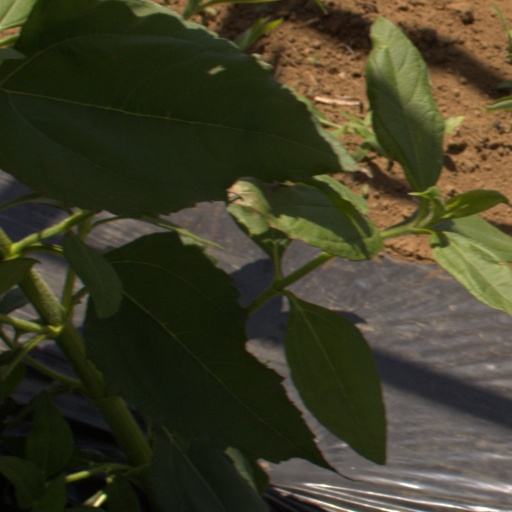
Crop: Jerusalem artichoke